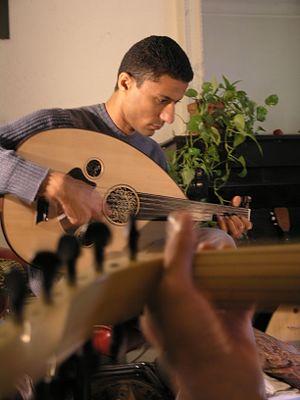
Tarek Abdallah est un compositeur, luthiste et musicologue égyptien, originaire d'Alexandrie né le 7 août 1975.